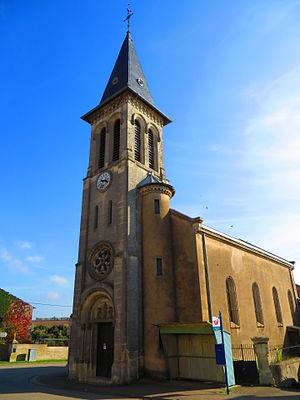
Attilloncourt l'église Saint-Laurent
Attilloncourt est une commune française située dans le département de la Moselle, en région Grand Est.